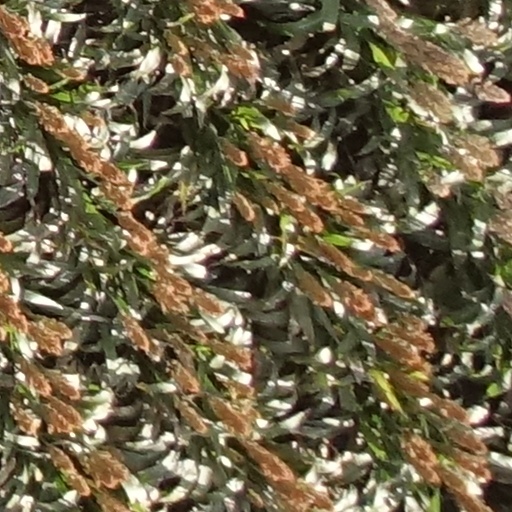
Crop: sorghum